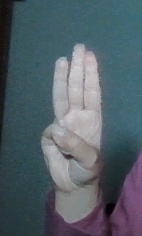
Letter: thaa